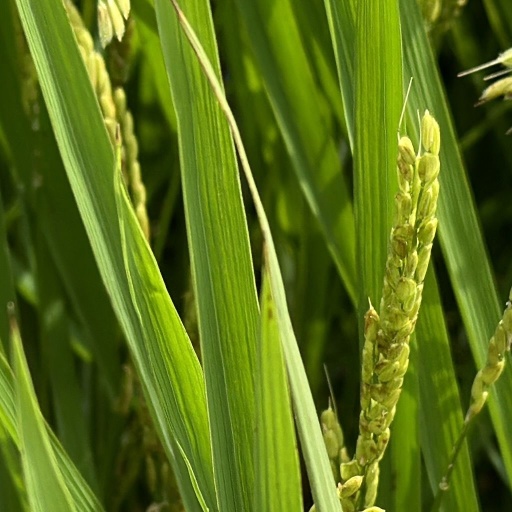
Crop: rice